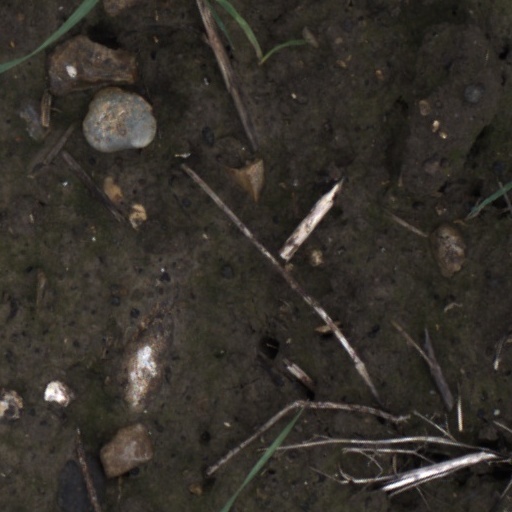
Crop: wheat